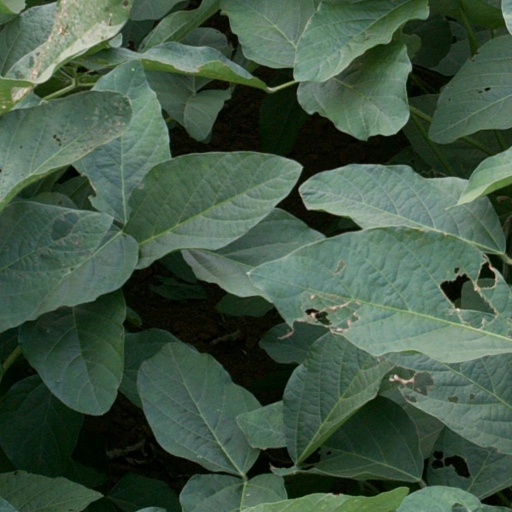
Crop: soybean